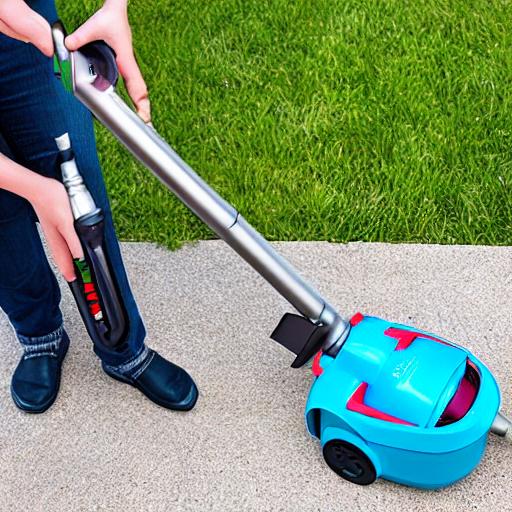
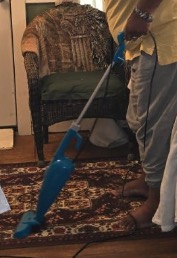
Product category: items_vacuum
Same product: no